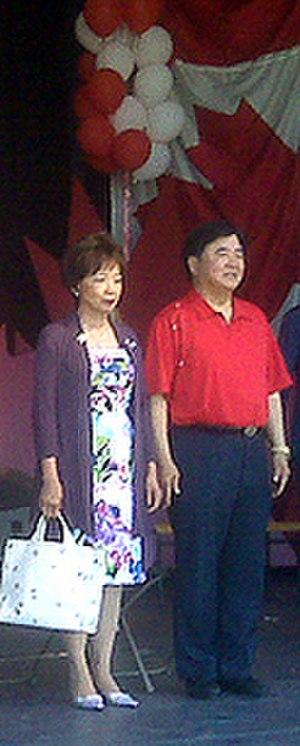
Philip S. Lee a été le 24ᵉ lieutenant-gouverneur du Manitoba du 4 août 2009 au 19 juin 2015. Il était membre de l'Ordre du Canada en 1999 et de la reine Golden Jubilee Medal en 2002.